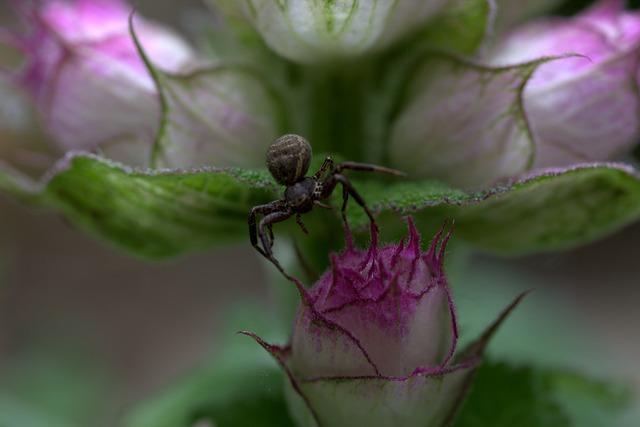
spider